National Hurling League

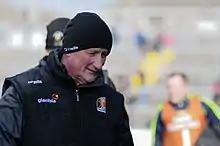
Brian Cody managed Kilkenny to 10 league titles.

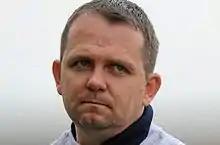
Davy Fitzgerald managed Clare to the title in 2016.

Managers in the National Hurling League are involved in the day-to-day running of the team, including the training, team selection, and sourcing of players from the club championships. Their influence varies from county-to-county and is related to the individual county boards. From 2018, all inter-county head coaches must be Award 2 qualified. The manager is assisted by a team of two or three selectors and an extensive backroom team consisting of various coaches. Prior to the development of the concept of a manager in the 1970s, teams were usually managed by a team of selectors with one member acting as chairman.